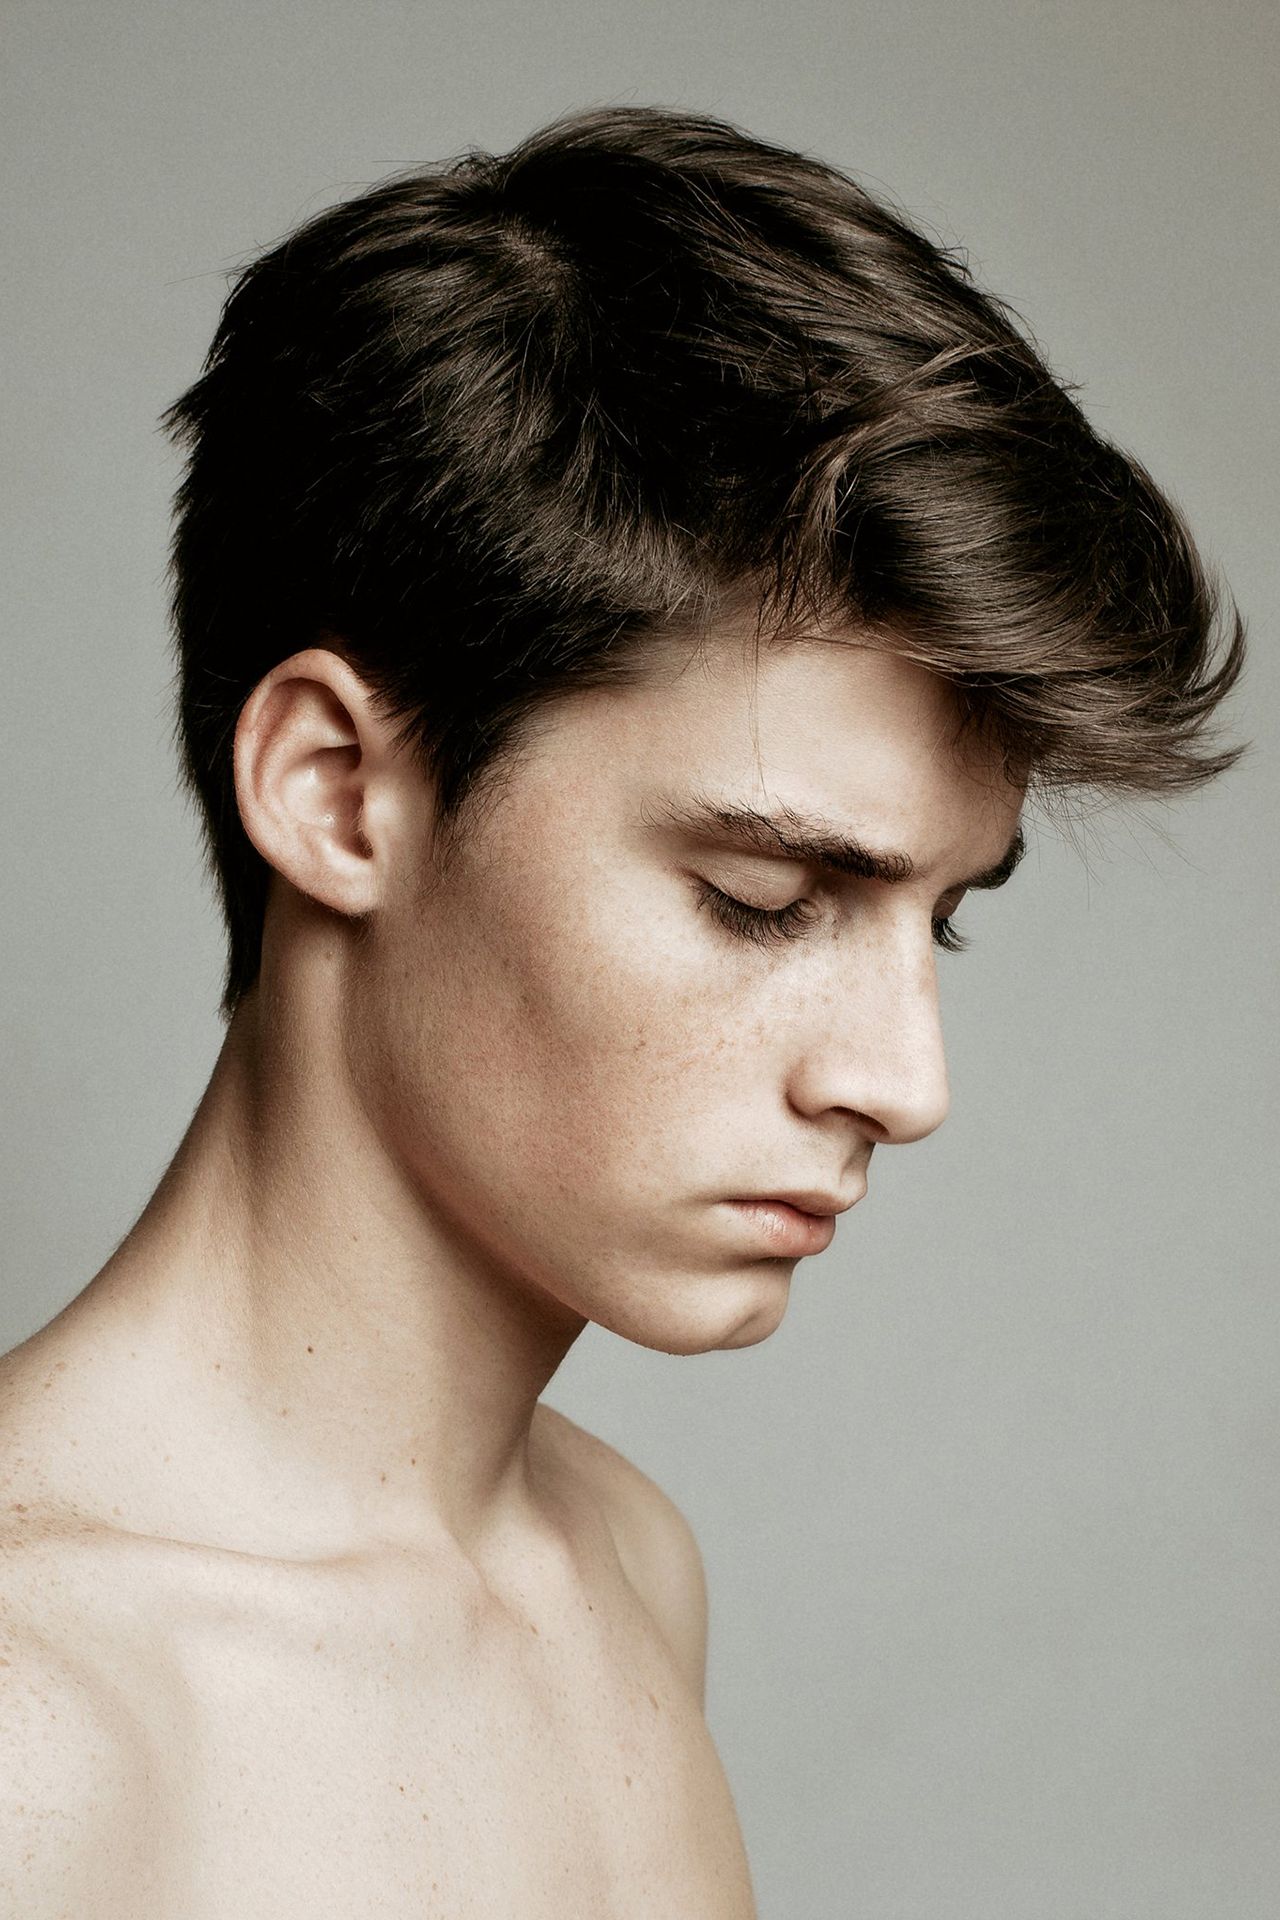
Portrait style: Real Portrait